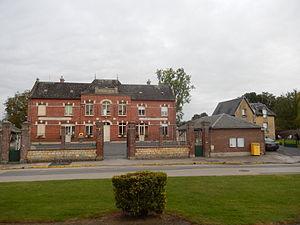
Matigny - la mairie
Matigny est une commune française située dans le département de la Somme, en région Hauts-de-France.